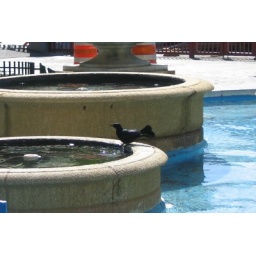
These beautiful black birds were all over Puerto Rico.